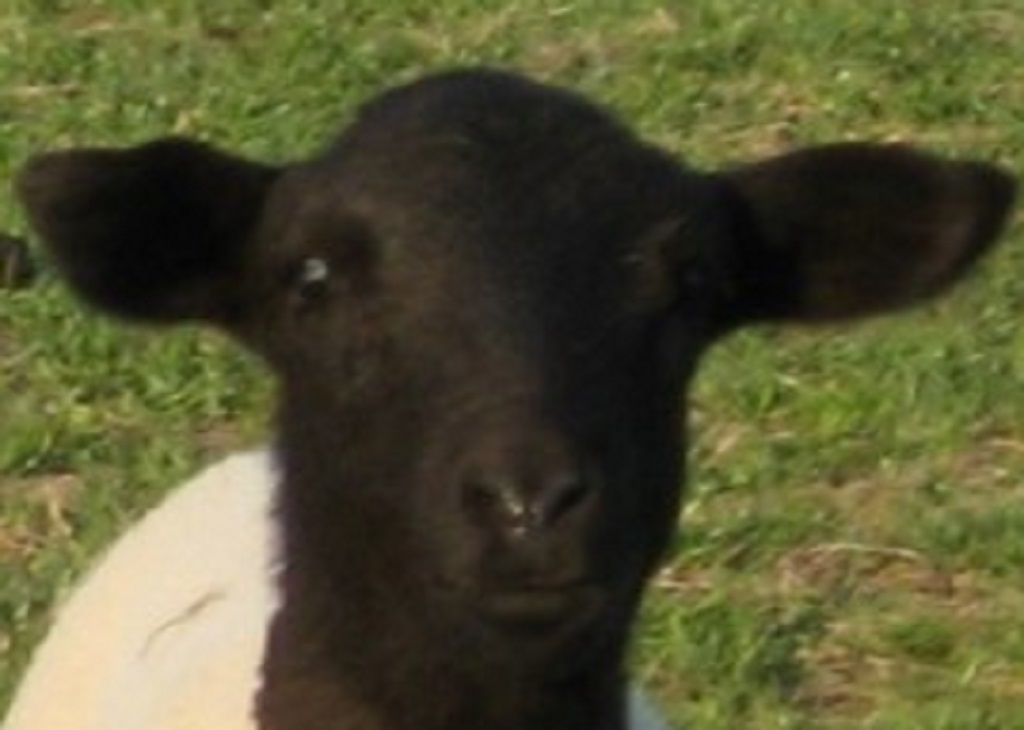
Label: no pain